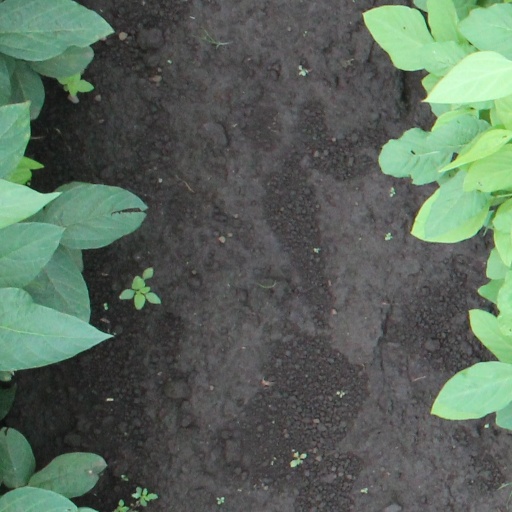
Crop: soybean